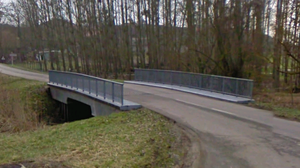
Pont enjambant le ruisseau de Palebœuf dans la commune de Vennezey en Meurtre-et-Moselle
Vennezey est une commune française située dans le département de Meurthe-et-Moselle en région Grand Est et dans la région historique de Lorraine. D'une superficie de 343 hectares, la commune fait partie de la CC3M dans le canton de Lunéville-2. En 2014, elle comptait 55 habitants. C'est une des plus petites communes du département et c'est la dix-septième moins peuplée.